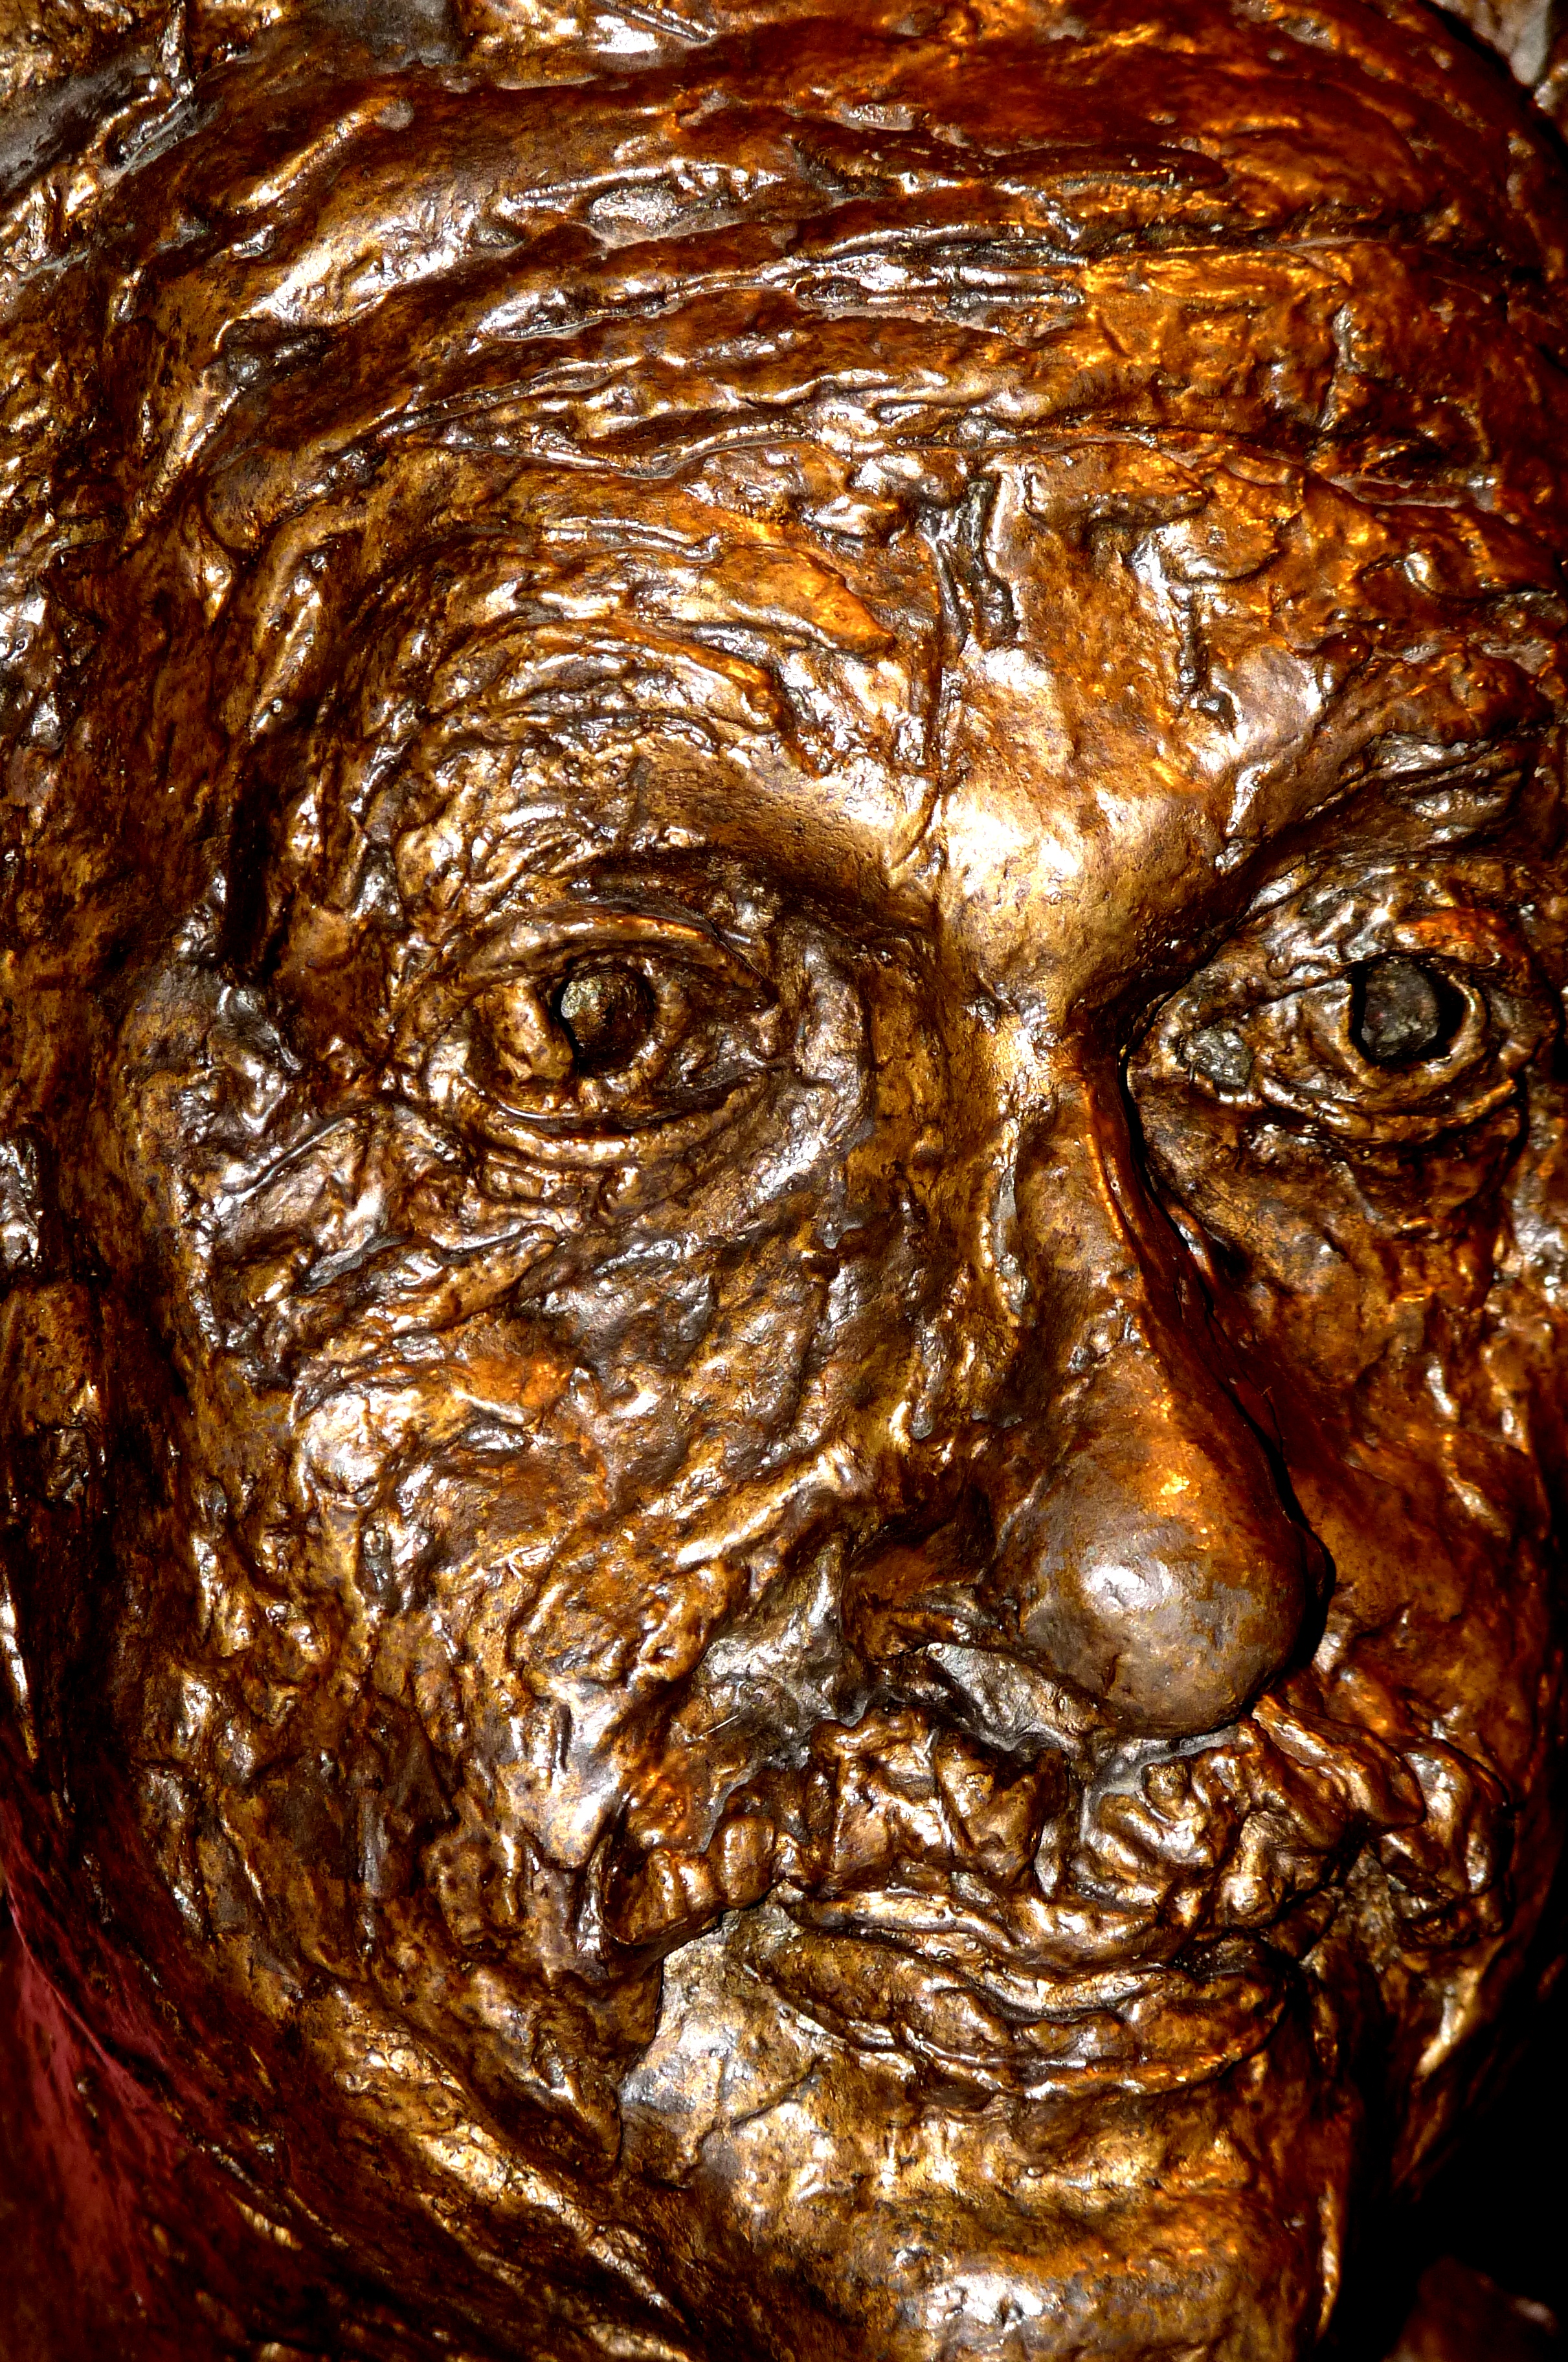
sculpture, art, head, bronze, image, birmingham, carving, dailyshoot, casting, musuem, einstein, ancient history